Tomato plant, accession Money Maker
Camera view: vertical (180 deg); turntable rotation: 60 degrees
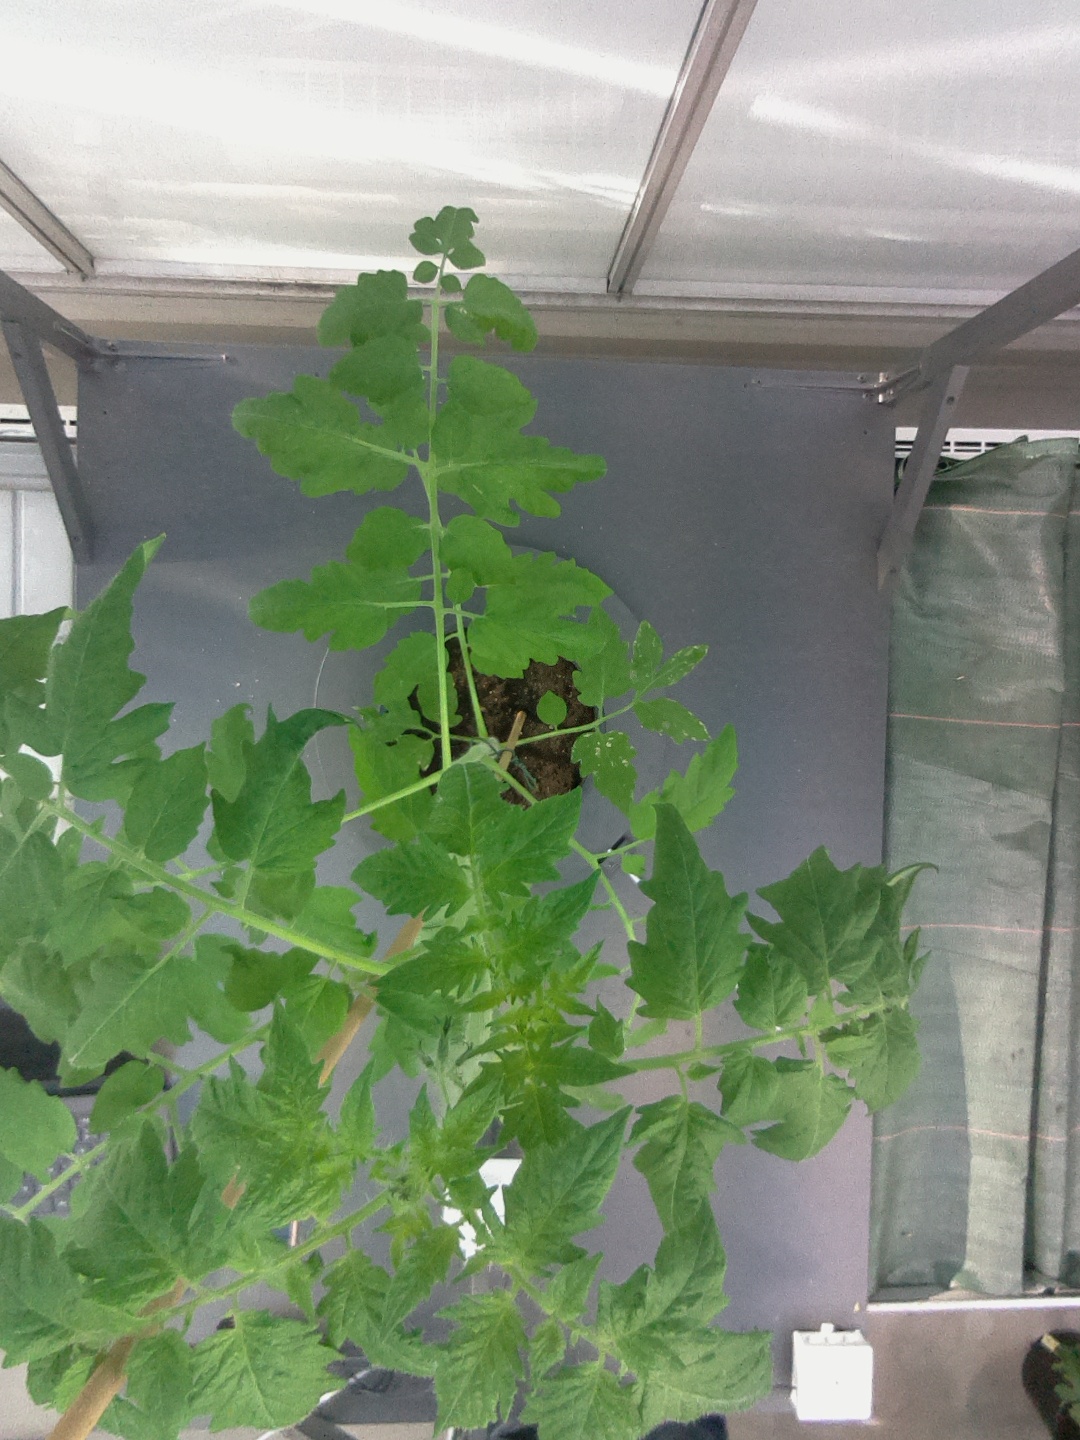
BBCH growth stage 16: 12 of true leaves visible